Omega Centauri

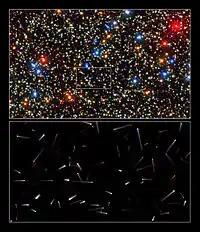

A 2008 study presented evidence for an intermediate-mass black hole at the center of Omega Centauri, based on observations made by the Hubble Space Telescope and Gemini Observatory on Cerro Pachón in Chile. Hubble's Advanced Camera for Surveys showed that stars are bunching up near the center of Omega Centauri, as evidenced by the gradual increase in starlight near the center. Using instruments at the Gemini Observatory to measure the speed of stars swirling in the cluster's core, E. Noyola and colleagues found that stars closer to the core are moving faster than stars farther away. This measurement was interpreted to mean that unseen matter at the core is interacting gravitationally with nearby stars. By comparing these results with standard models, the astronomers concluded that the most likely cause was the gravitational pull of a dense, massive object such as a black hole. They calculated the object's mass at 40,000 solar masses.